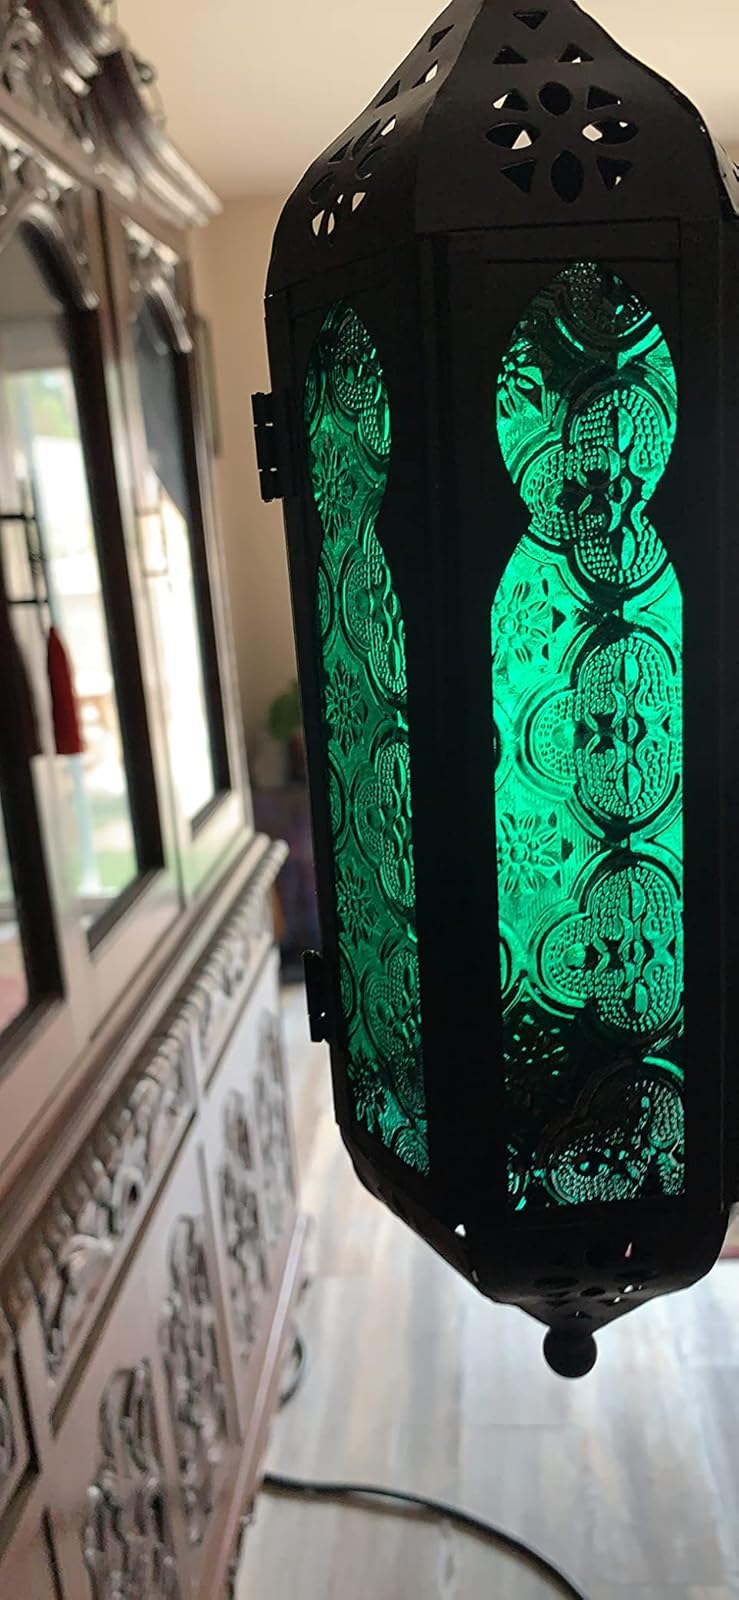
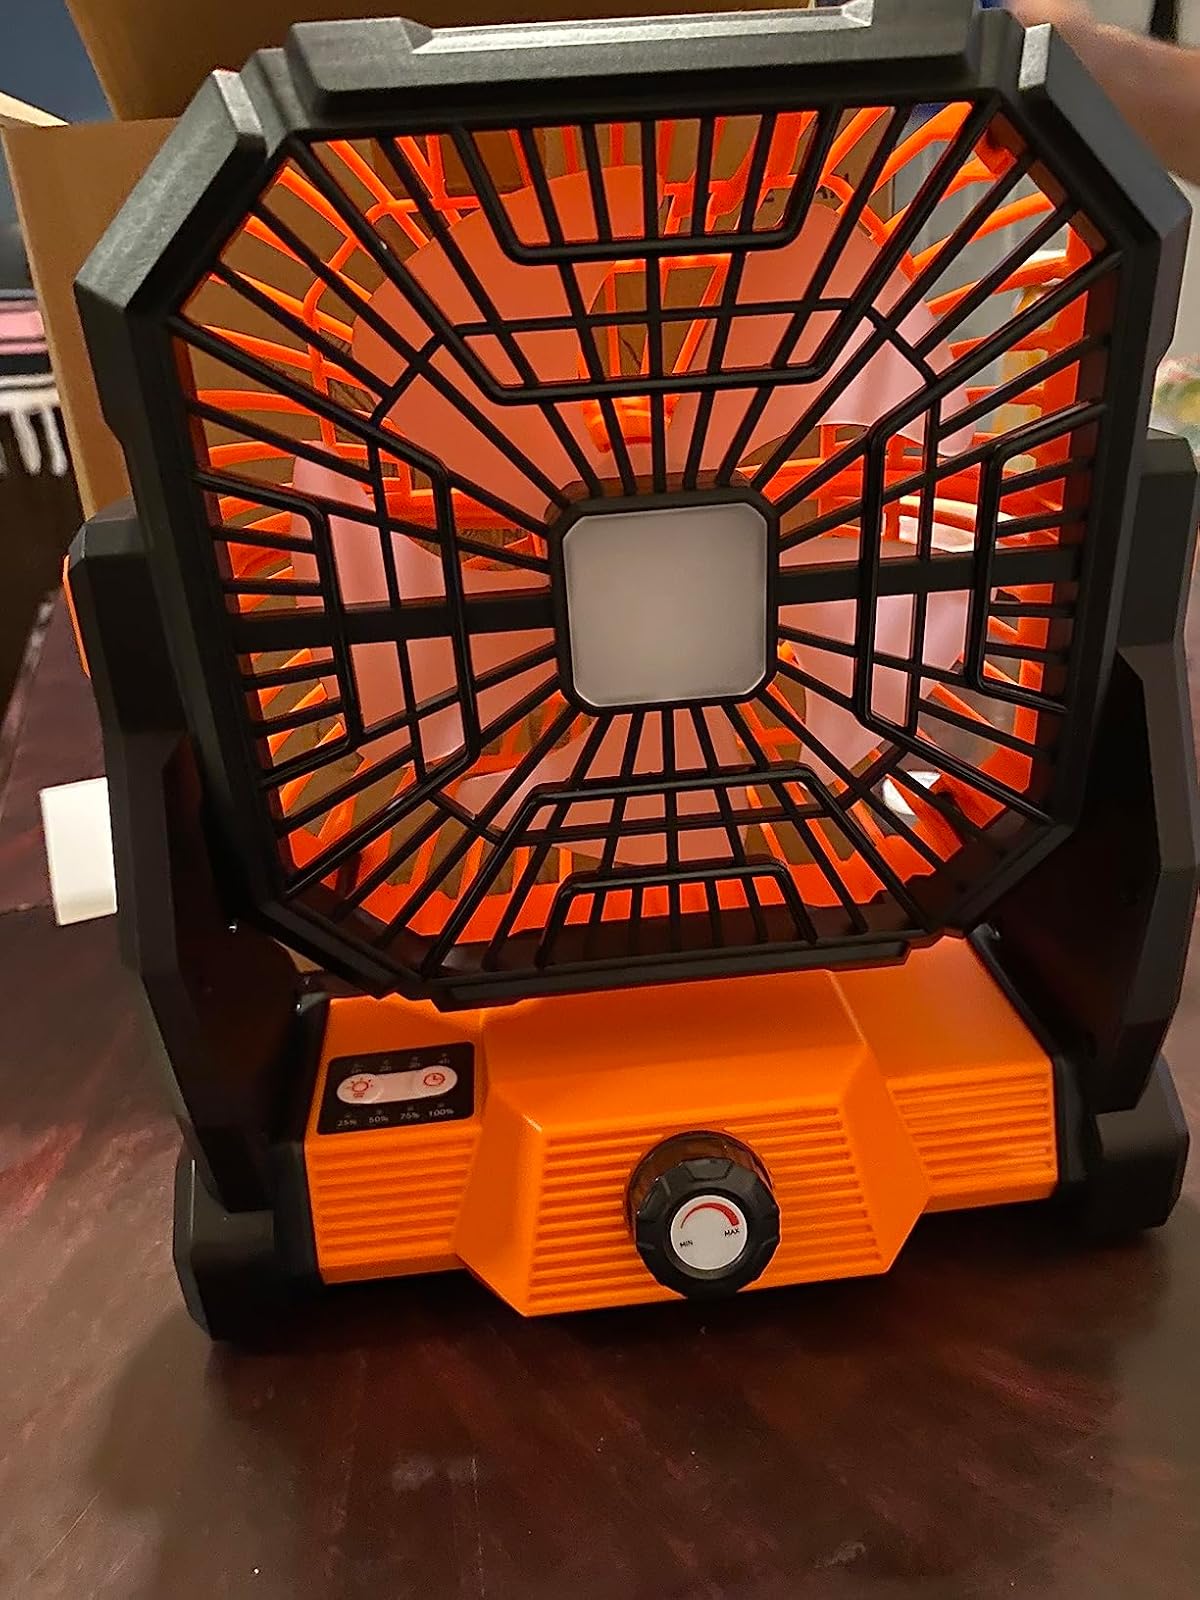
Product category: lantern
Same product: no